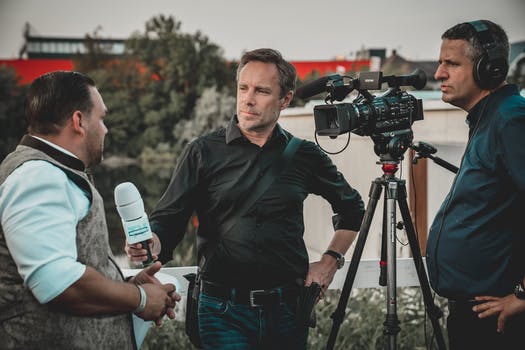
Label: No Watermark